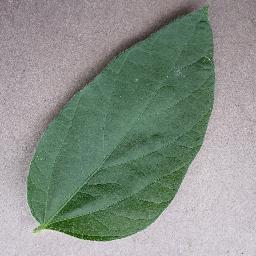
Label: Soybean___healthy